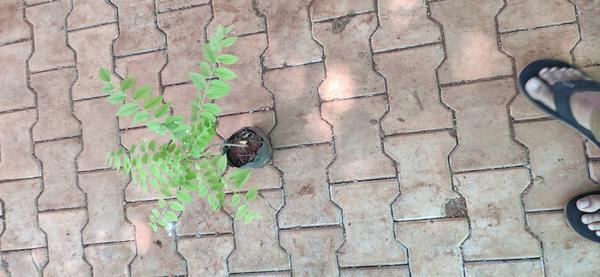
Plant: Amla